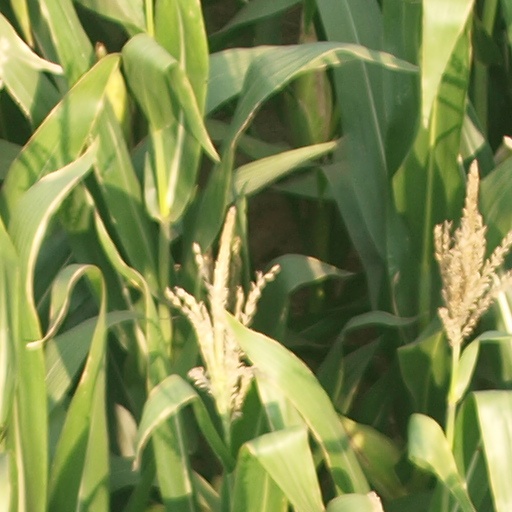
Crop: maize; corn